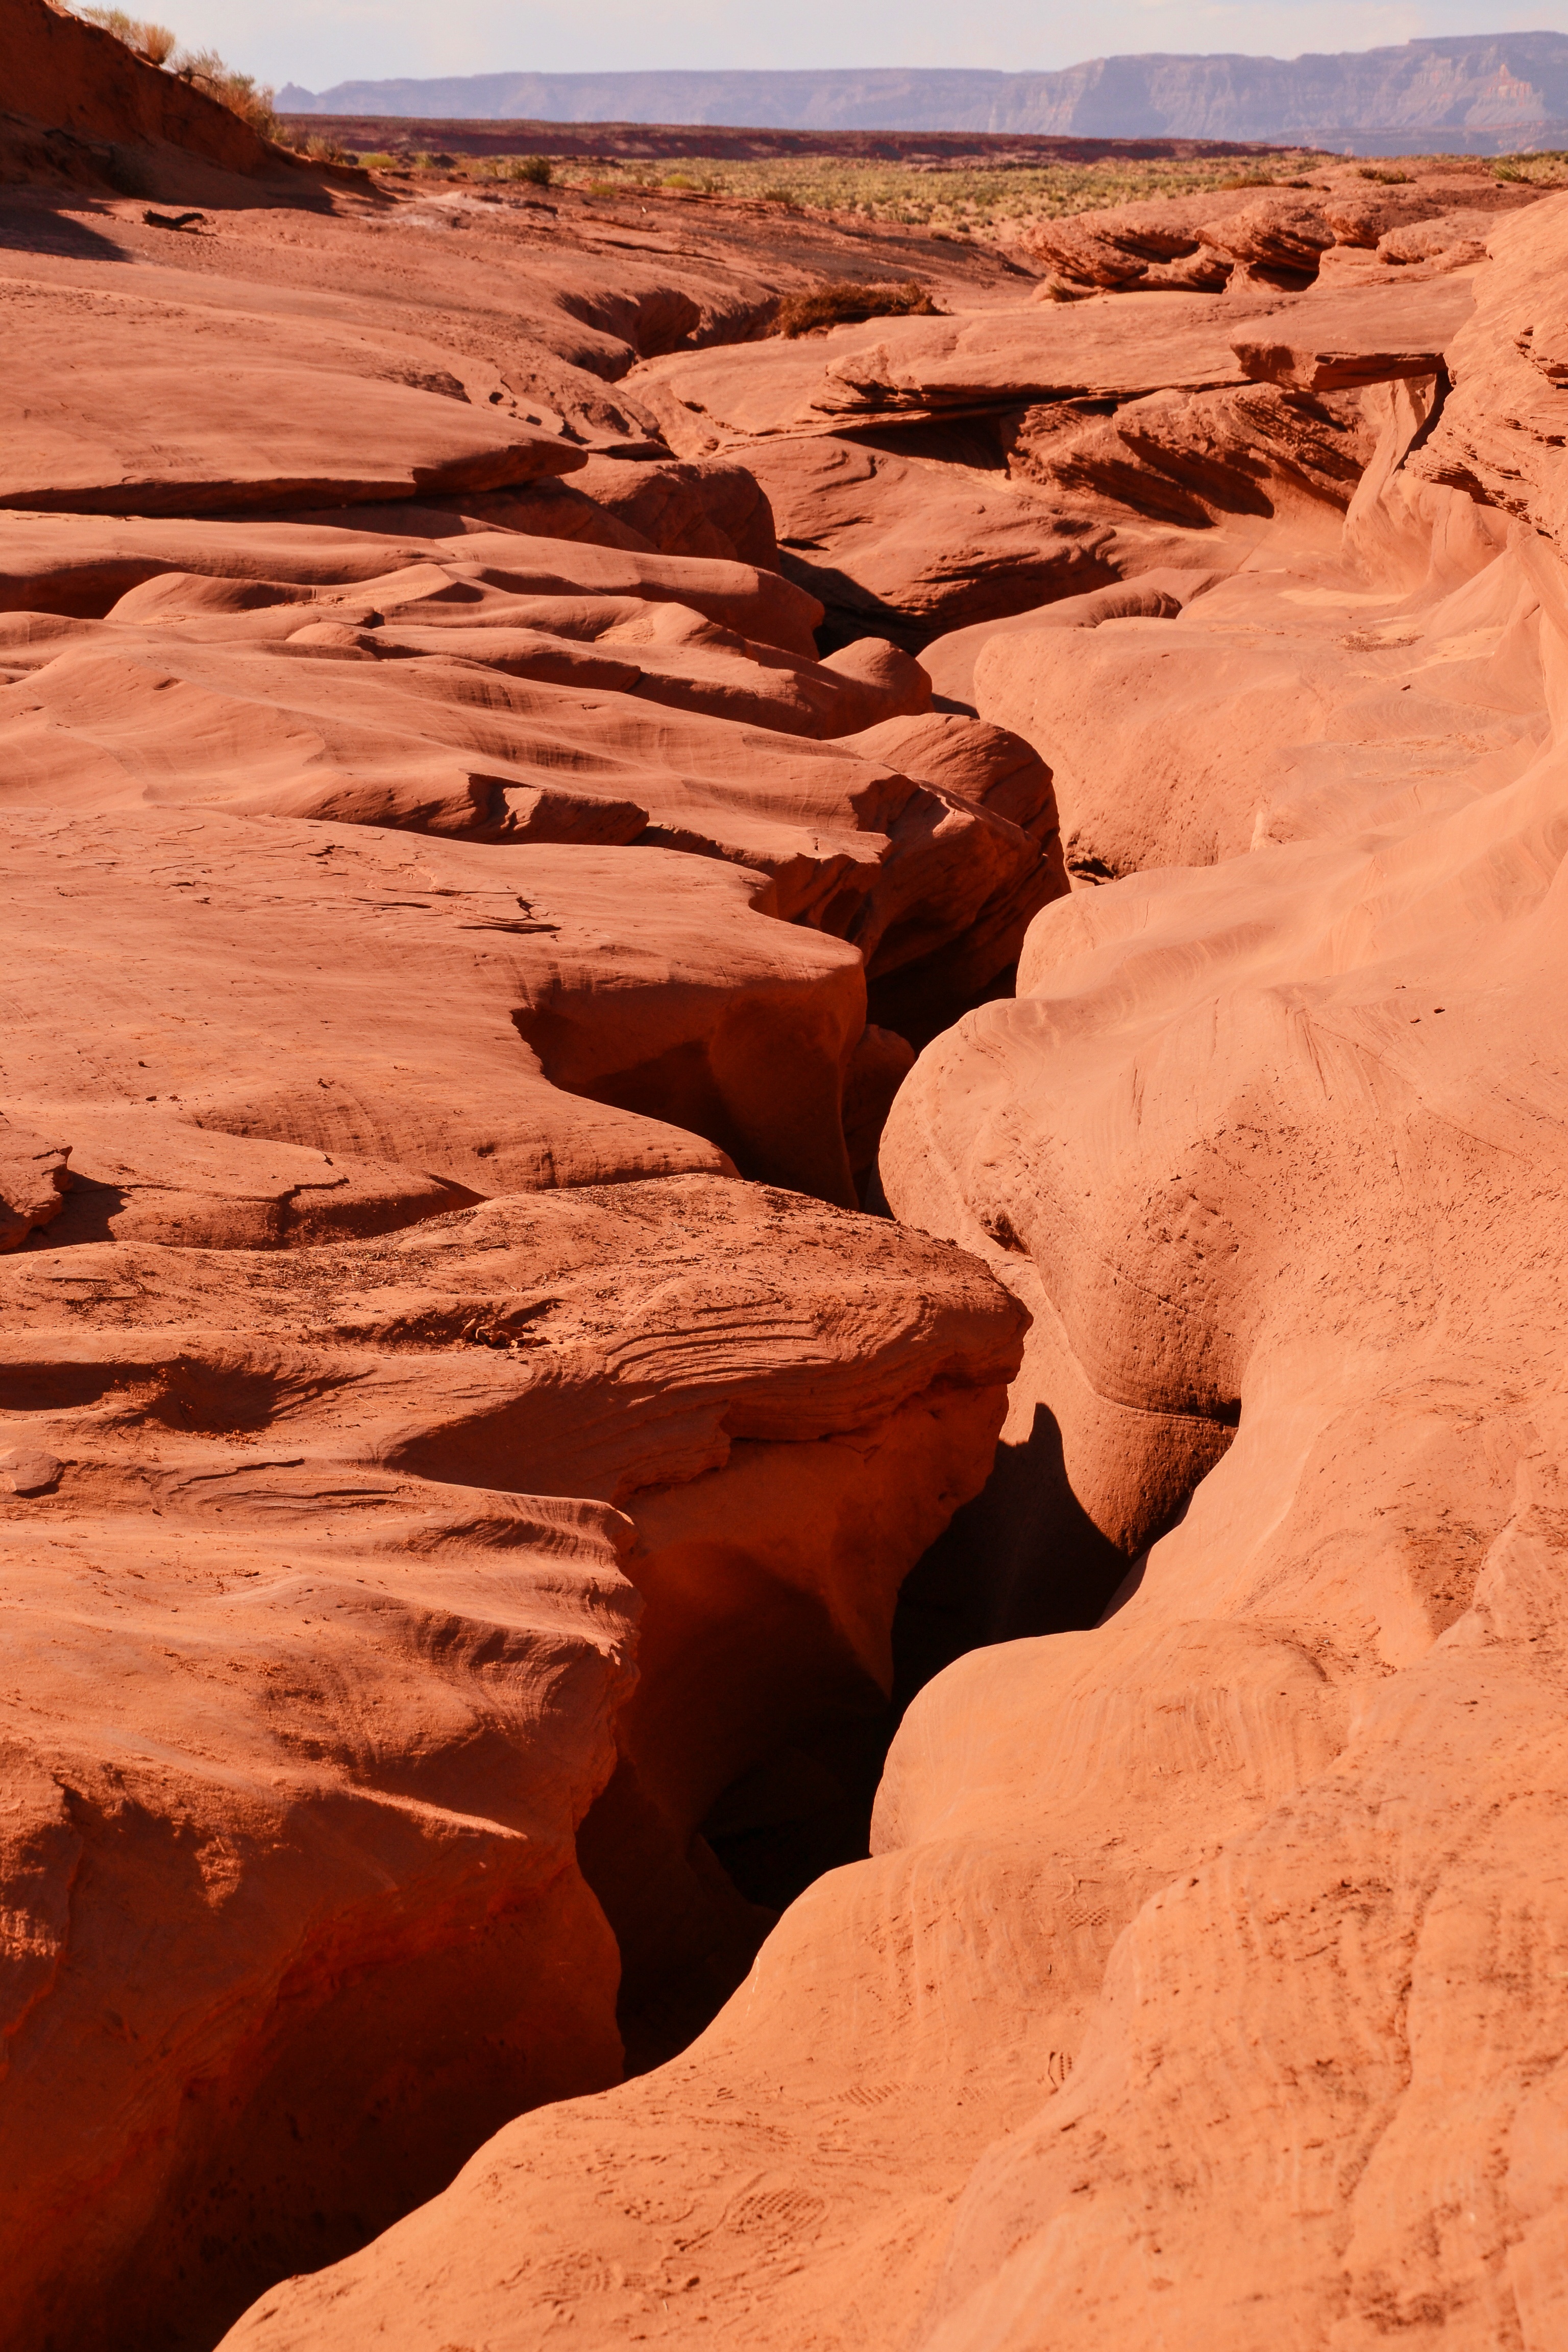
landscape, nature, sand, rock, desert, valley, stone, formation, arch, orange, red, usa, soil, terrain, material, arizona, antelope canyon, united states, geology, badlands, plateau, lower, sahara, wadi, landform, sand stone, erg, lower antelope canyon, natural environment, geographical feature, aeolian landform